Tiny Toon Adventures: Buster Busts Loose!

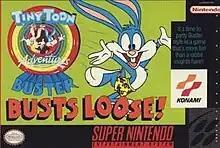
North American cover art

Tiny Toon Adventures: Buster Busts Loose! (released in Japan as Tiny Toon Adventures) is a video game for the Super NES console that is based on the animated TV series "Tiny Toon Adventures". It was developed and published by Konami, released in 1992 in Japan and in 1993 in Europe and North America.